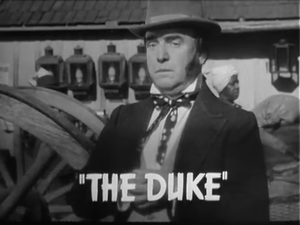
Les Aventures d'Huckleberry Finn est un film américain réalisé par Richard Thorpe, sorti en 1939.